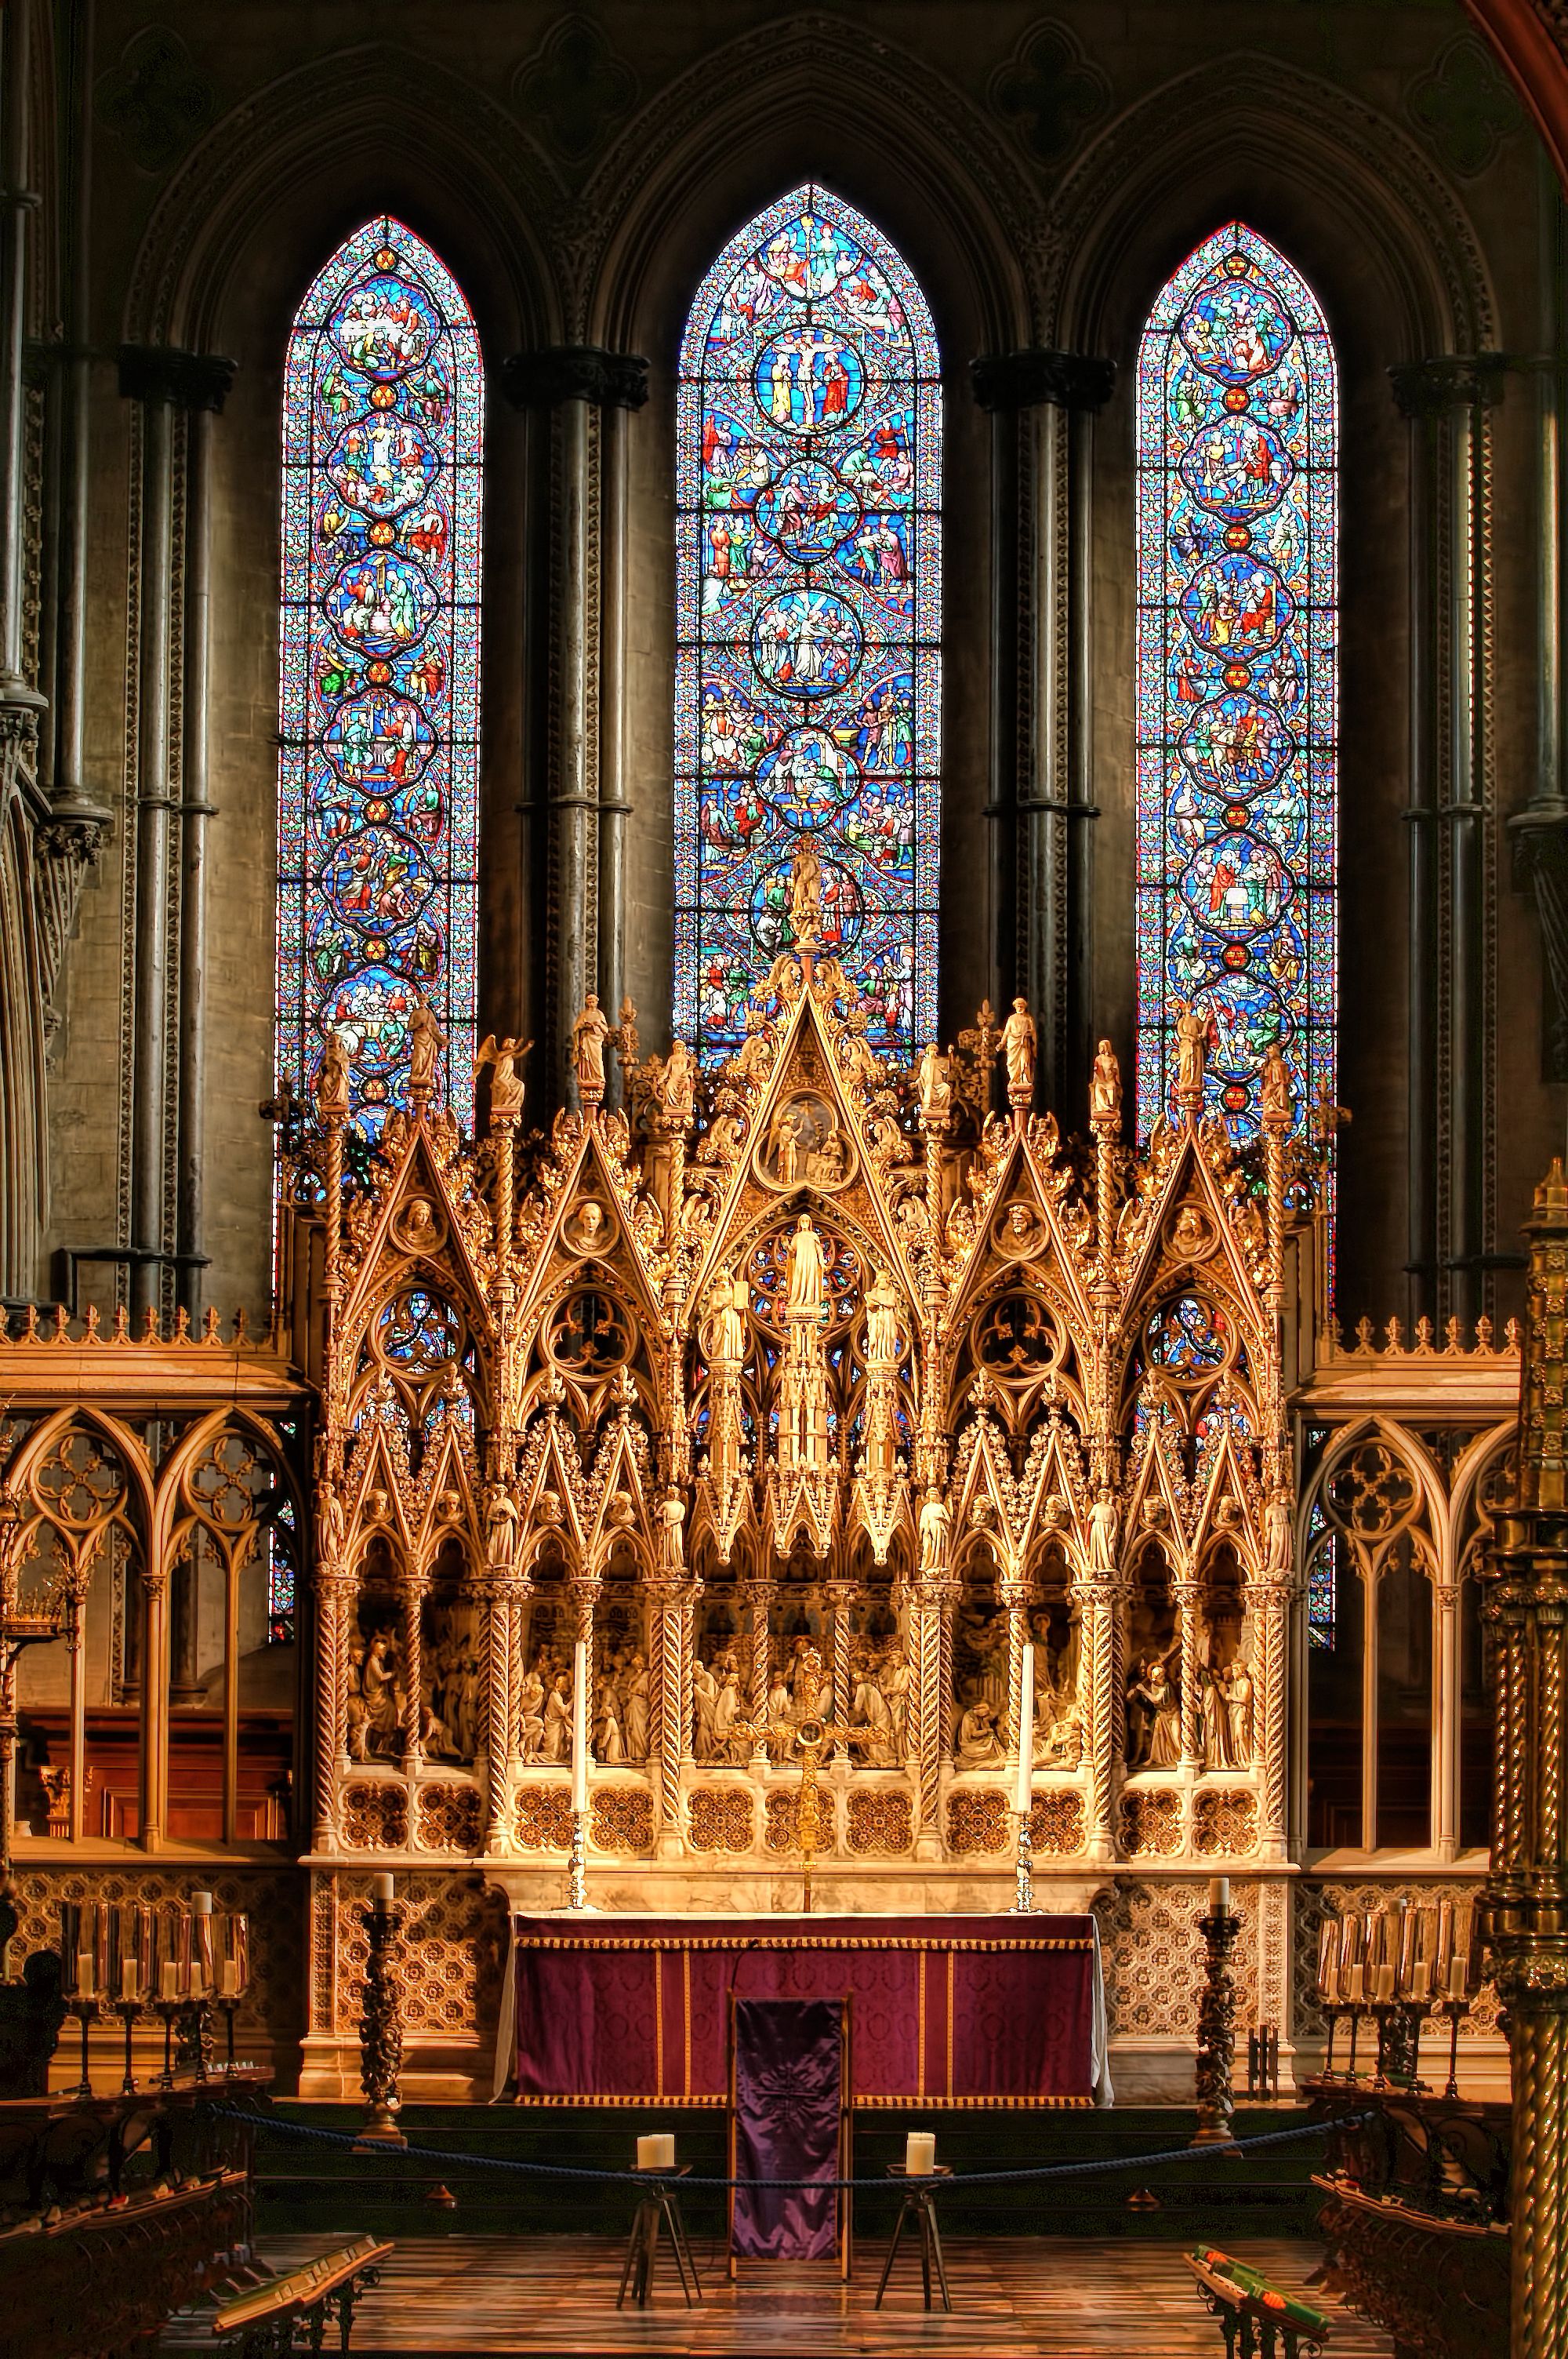
window, glass, building, church, cathedral, chapel, place of worship, altar, ely, highaltar, gothic architecture